Alasdair Pollock

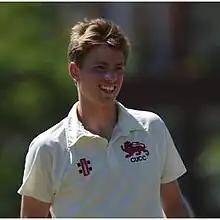
Pollock at the Varsity cricket match in 2015, Fenner's

Alasdair Pollock (born 24 October 1993) is an English cricketer, who played first-class cricket for Cambridge MCCU. A right-arm medium-pacer, Pollock scored 44 not out on his first-class debut, against Essex County Cricket Club, at number 9 in the order, out of a total of just 99. Pollock played 7 further first-class matches between 2013 and 2015. In his second match against Essex County Cricket Club in 2014, Pollock dismissed the then England Test Cricket captain Alastair Cook in both innings.